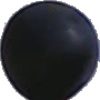
Label: Grape Blue 1